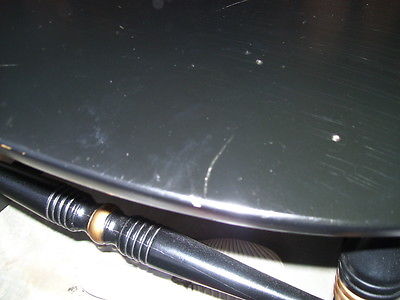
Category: chair